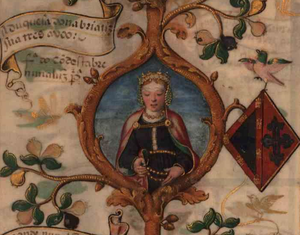
Beatriz Pereira de Alvim est une noble portugaise. Elle est la fille de Nuno Álvares Pereira le Saint Connétable et de sa femme Leonor de Alvim. Seule de leurs enfants à atteindre l'âge adulte, elle avait deux frères morts jeunes. À ce titre, elle est devenue l'héritière de son père qui, en plus du comté de Arraiolos, de Barcelos et d'Ourém, détenait l'une des plus grandes fortunes de toute la péninsule ibérique.